SPA 6A

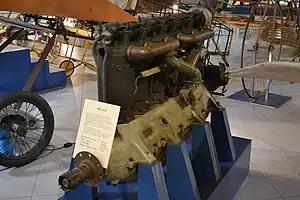
S.P.A. 6A engine on display at the Gianni Caproni Museum of Aeronautics

The SPA 6A is an Italian water-cooled inline six-cylinder aero engine of the World War I era. The SPA 6A is mostly known for its use in the Ansaldo SVA high speed reconnaissance aircraft.